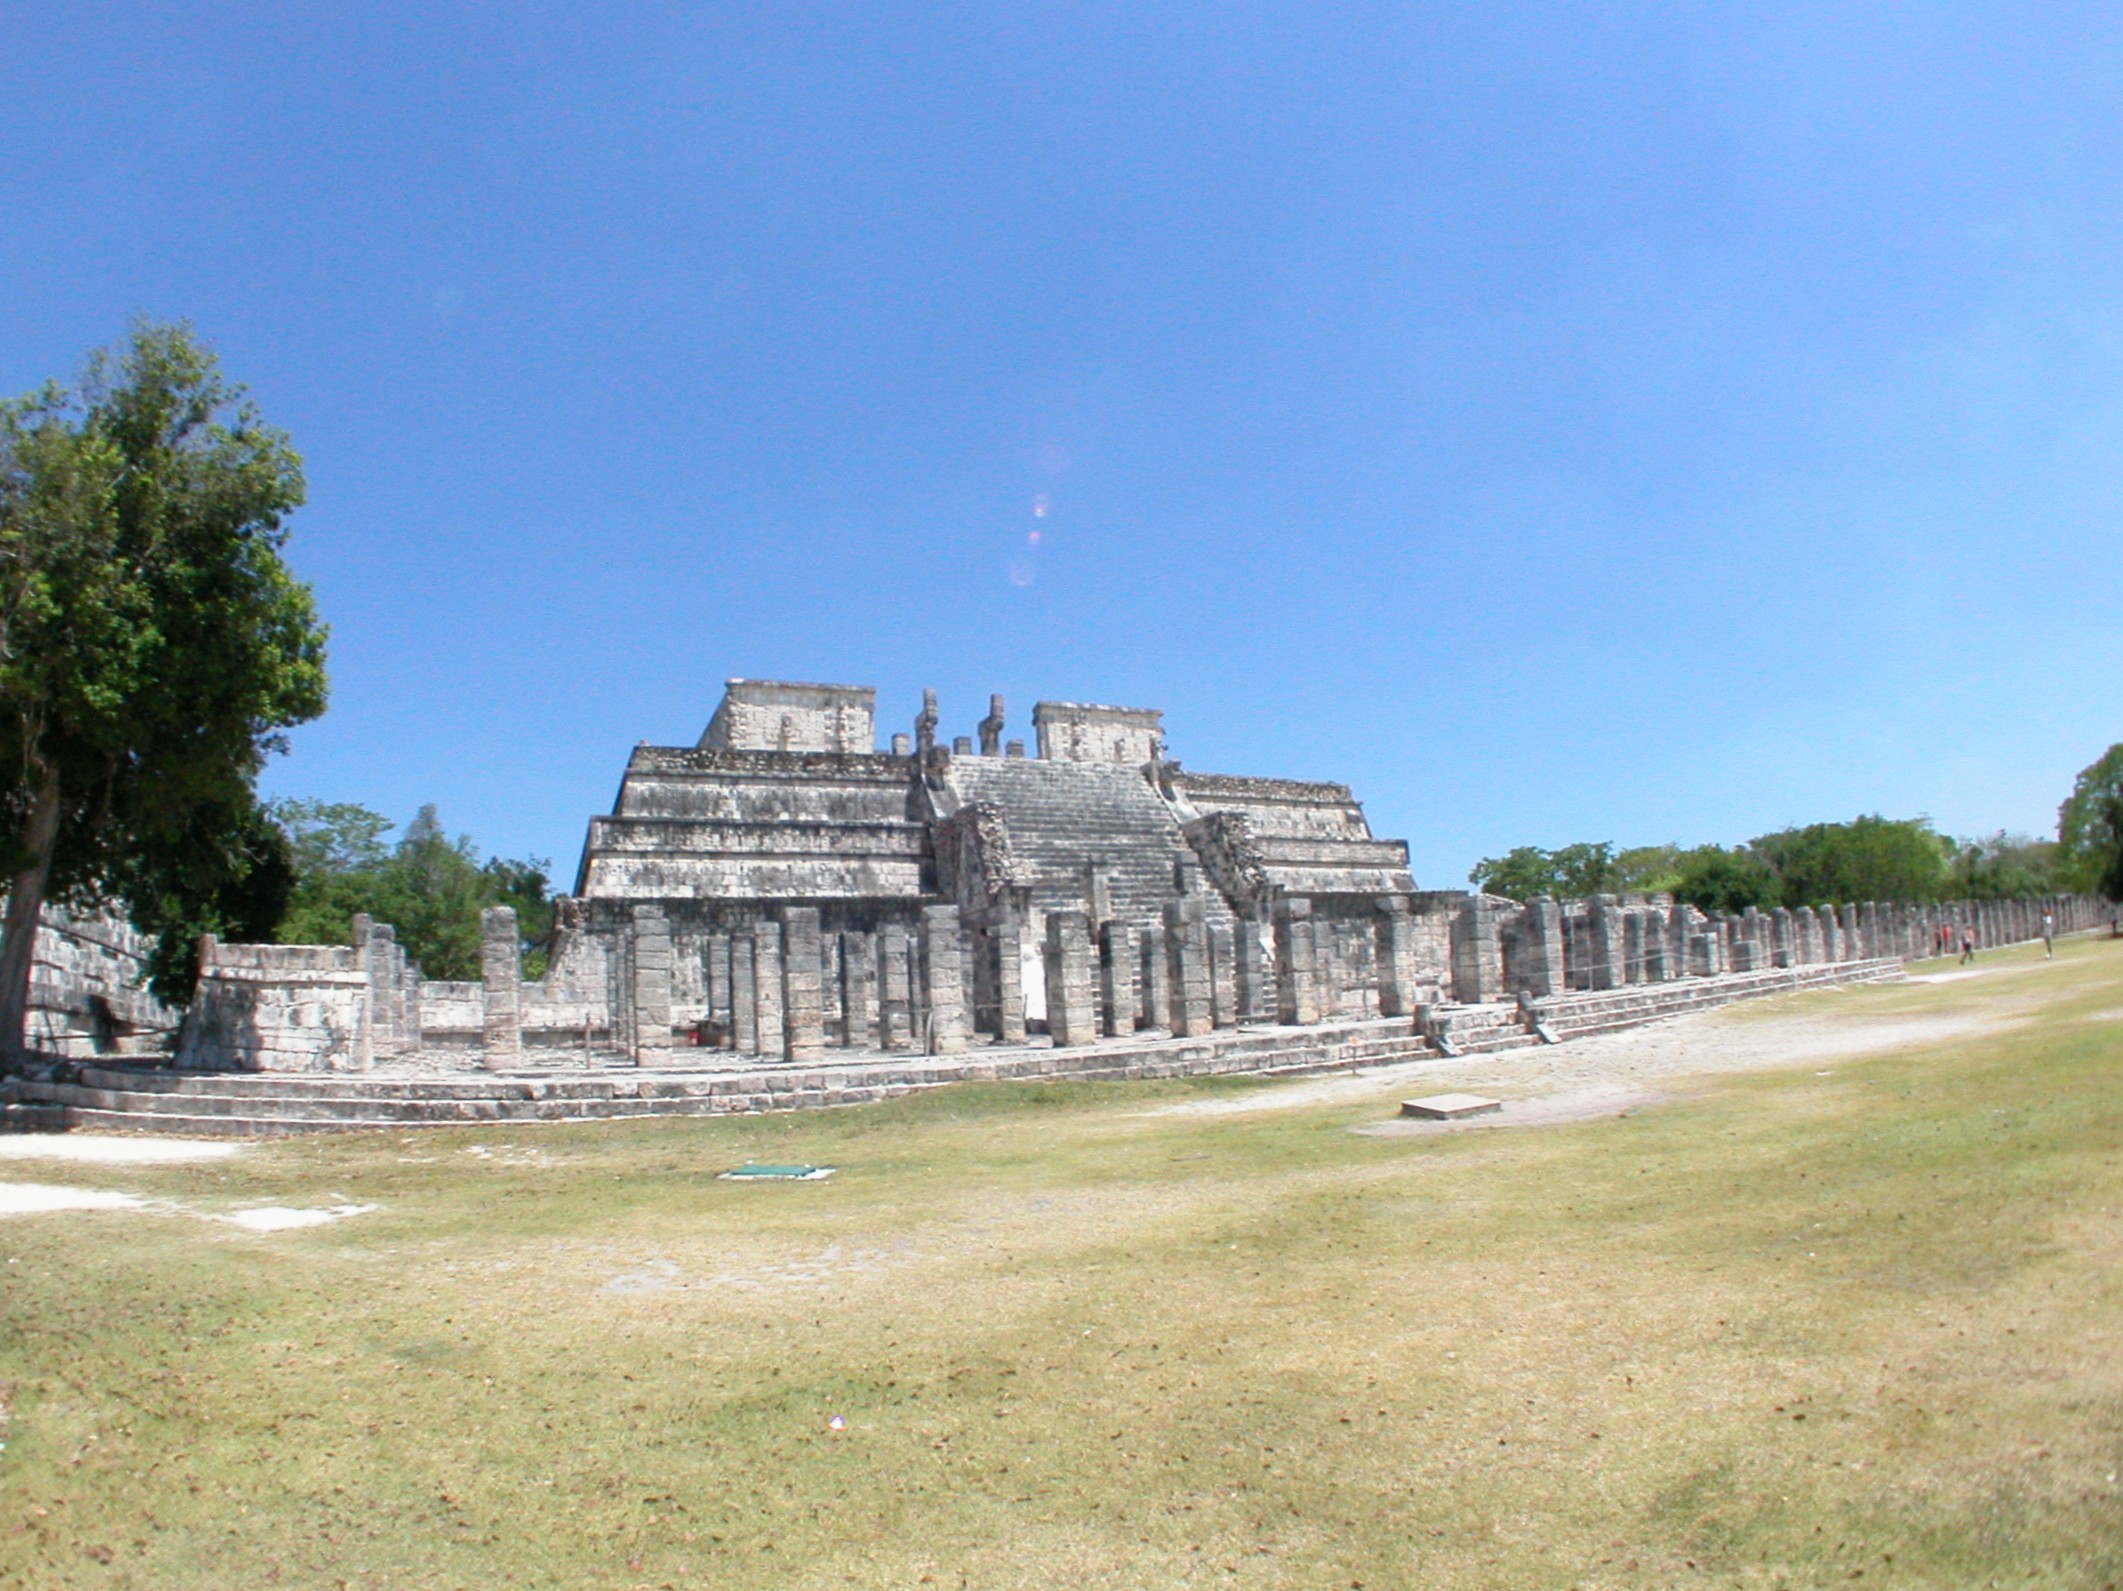
structure, building, monument, high, landmark, temple, mexico, ruins, hires, estate, hi, res, yucatan, chichen, itza, archaeological site, historic site, ancient history, maya civilization